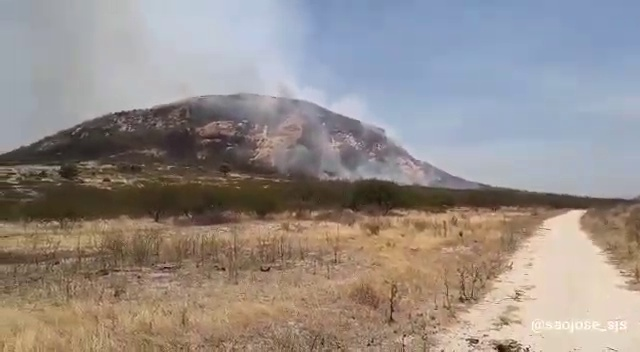
Fire: no
Smoke: yes